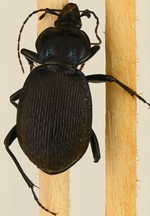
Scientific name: Sphaeroderus stenostomus
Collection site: Harvard Forest Site (HARV), plot HARV_010